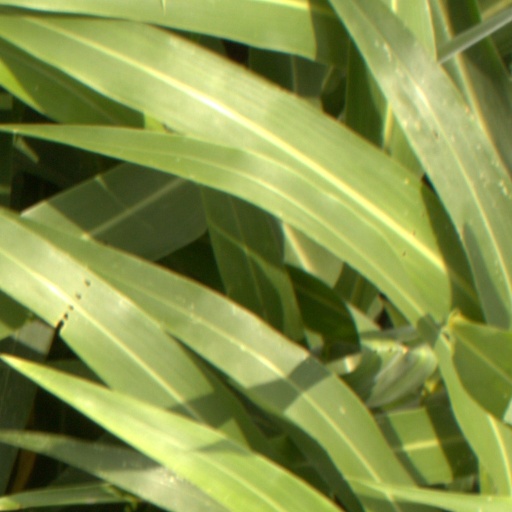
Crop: sorghum